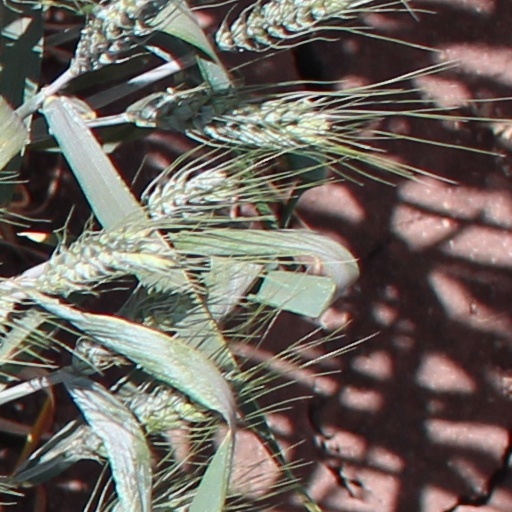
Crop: wheat